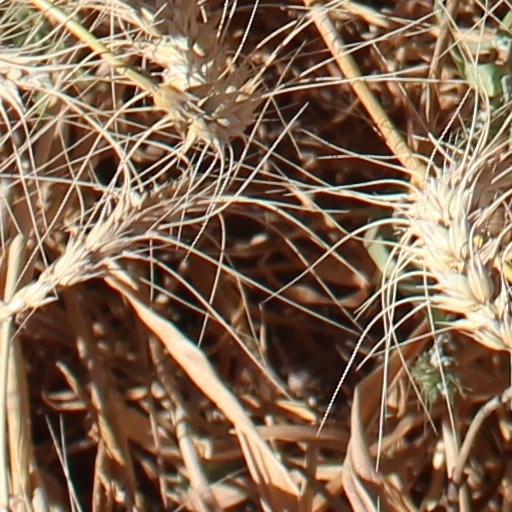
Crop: wheat